Michelle Malkin

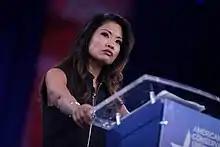
Malkin speaking at the Conservative Political Action Conference (CPAC) in 2016

For 17 years, Malkin was a featured speaker for Young America's Foundation (YAF). On November 14, 2019, during a YAF-sponsored speech at the University of California, Los Angeles (UCLA), Malkin praised white nationalist political commentator Nick Fuentes. In the same speech, she spoke supportively of the Proud Boys, Laura Loomer, and former Iowa Republican Representative Steve King. YAF cut ties with Malkin on November 18, saying, "there is no room in mainstream conservatism or at YAF for holocaust deniers, white nationalists, street brawlers, or racists". Organizers at Bentley University also canceled a scheduled book promotion event after the incident.